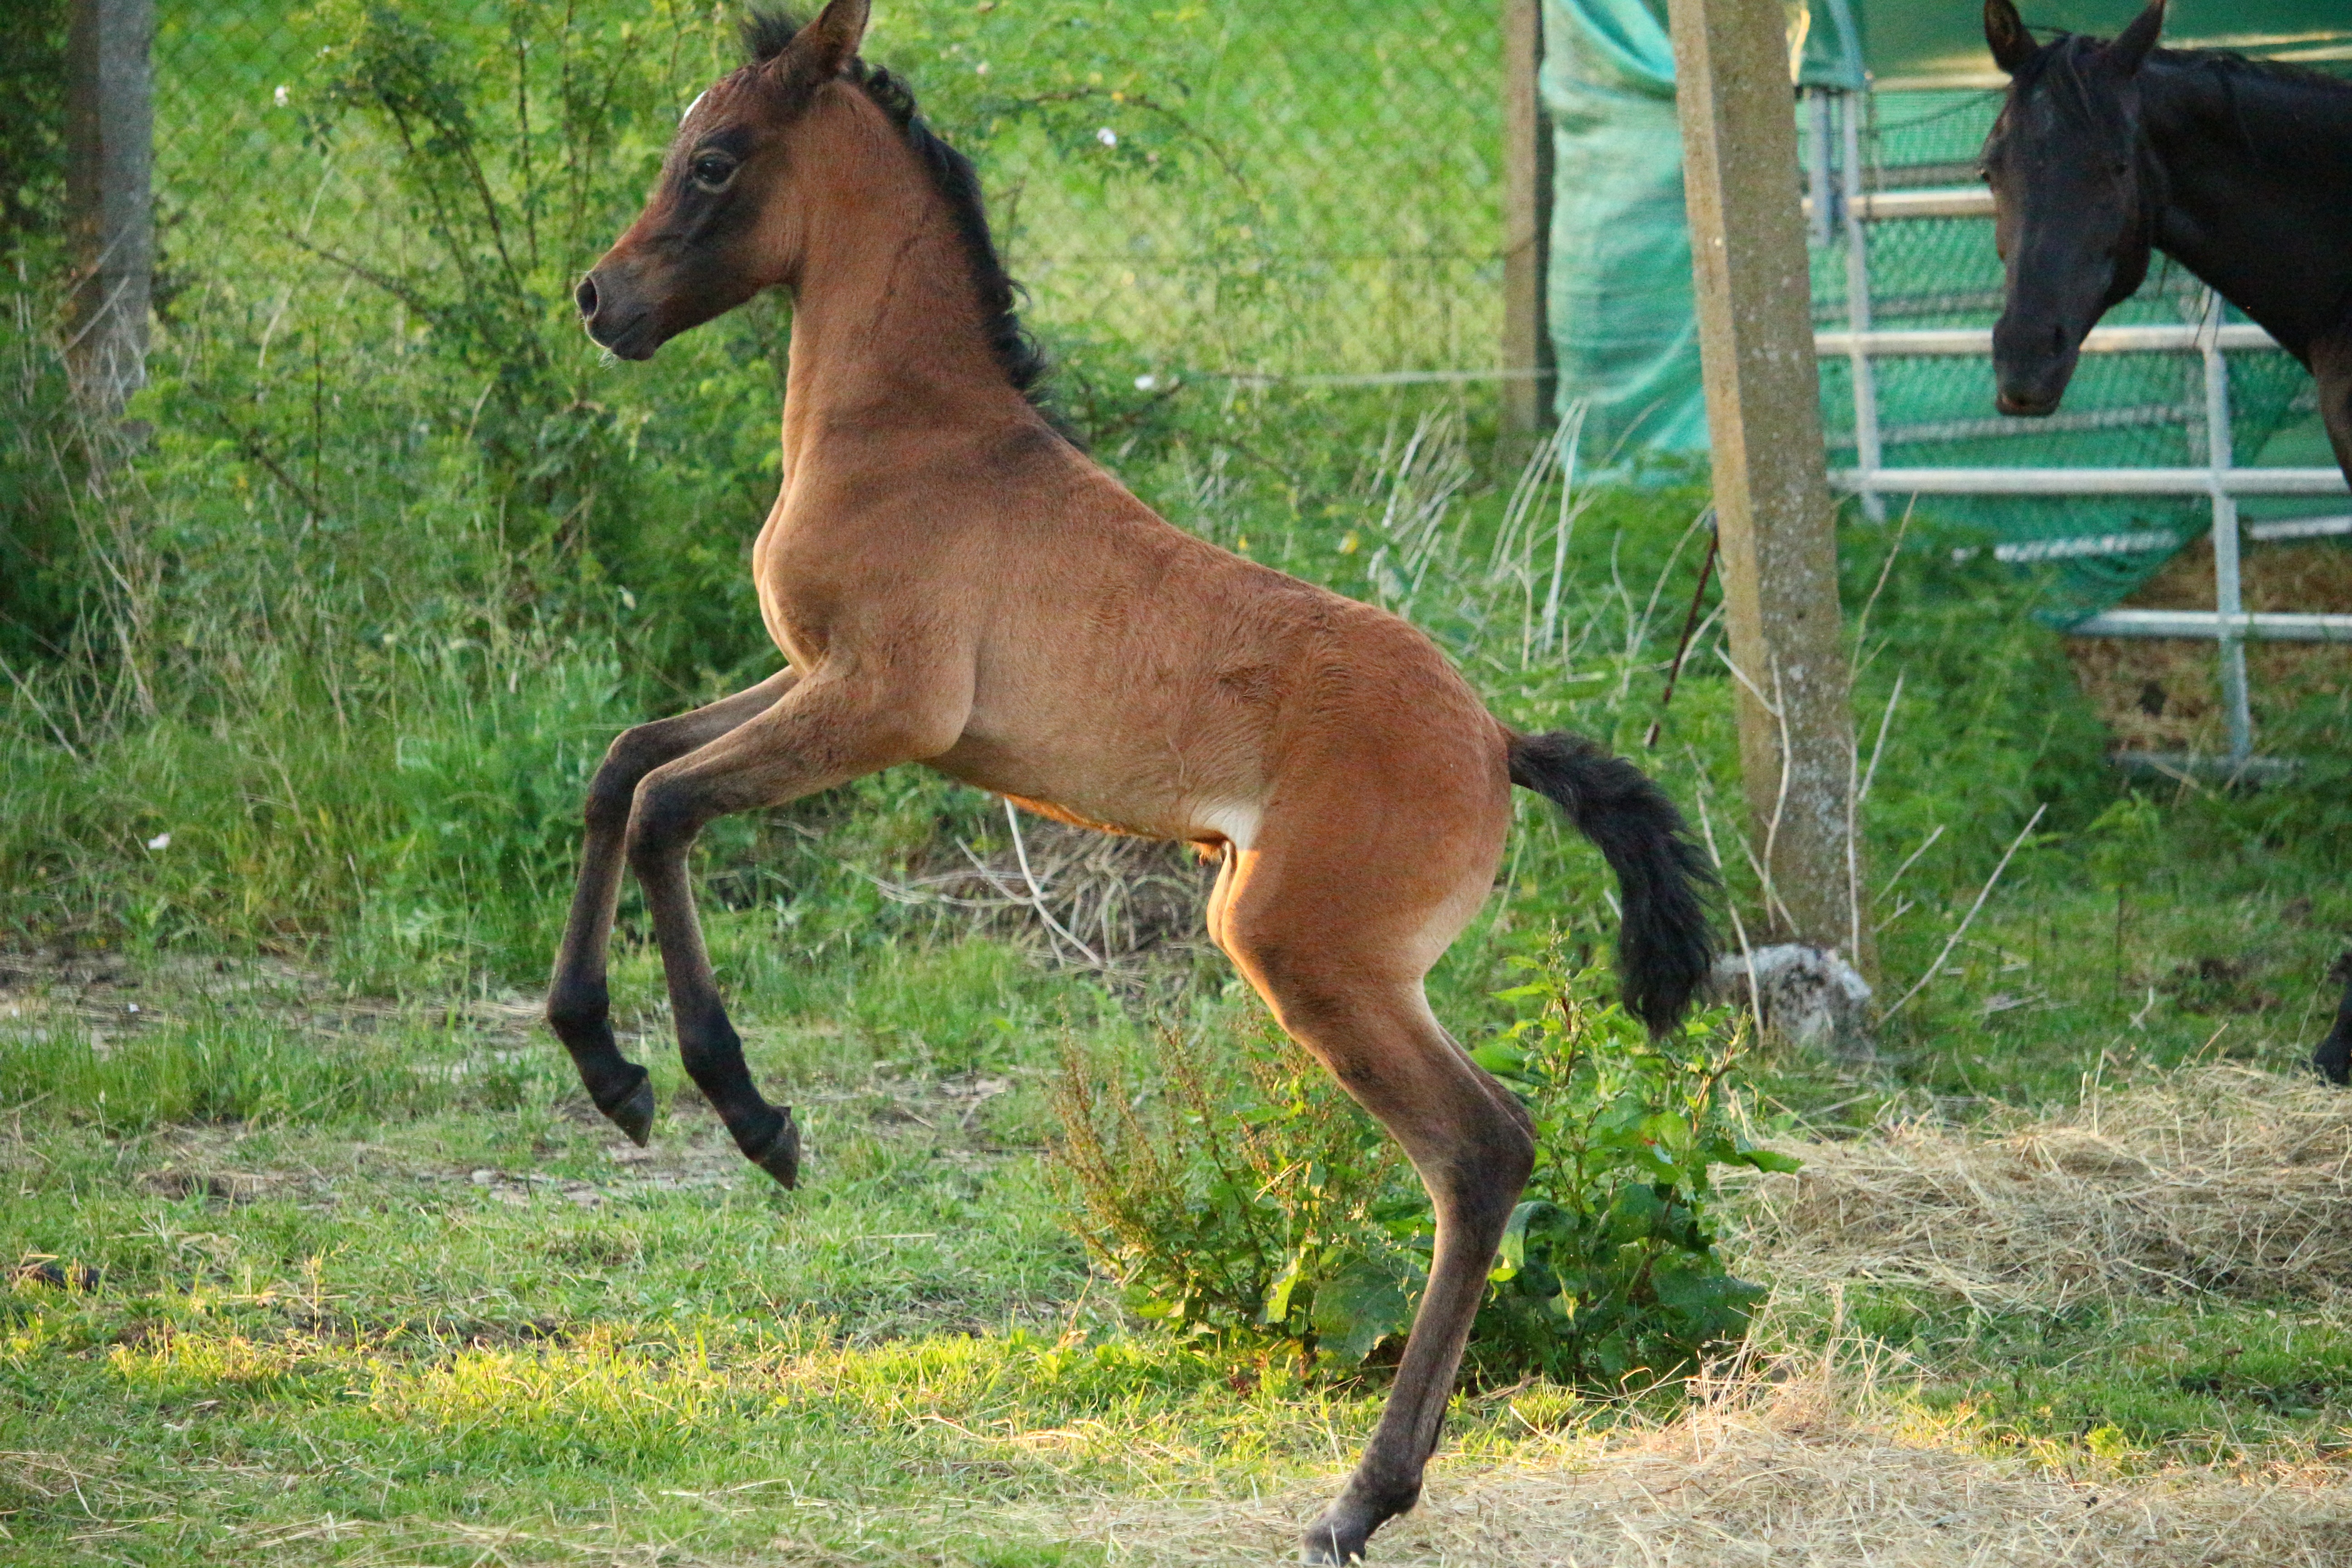
meadow, pasture, horse, mammal, stallion, mane, fauna, vertebrate, mare, rise, foal, colt, thoroughbred arabian, brown mold, pack animal, suckling, high spirits, horse like mammal, mustang horse